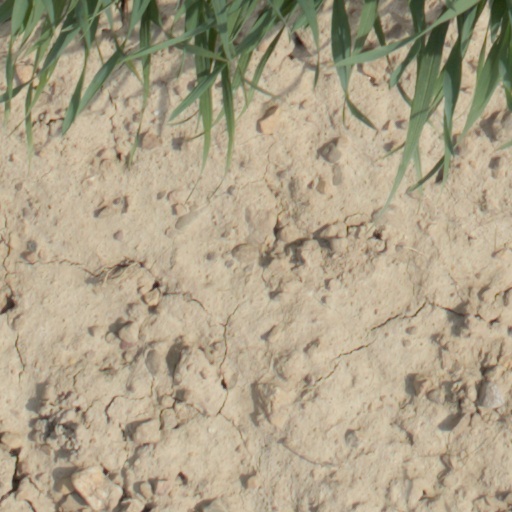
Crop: wheat